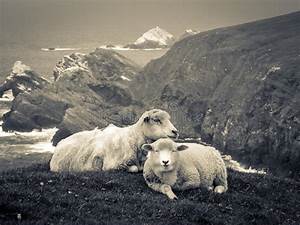
Label: pecora